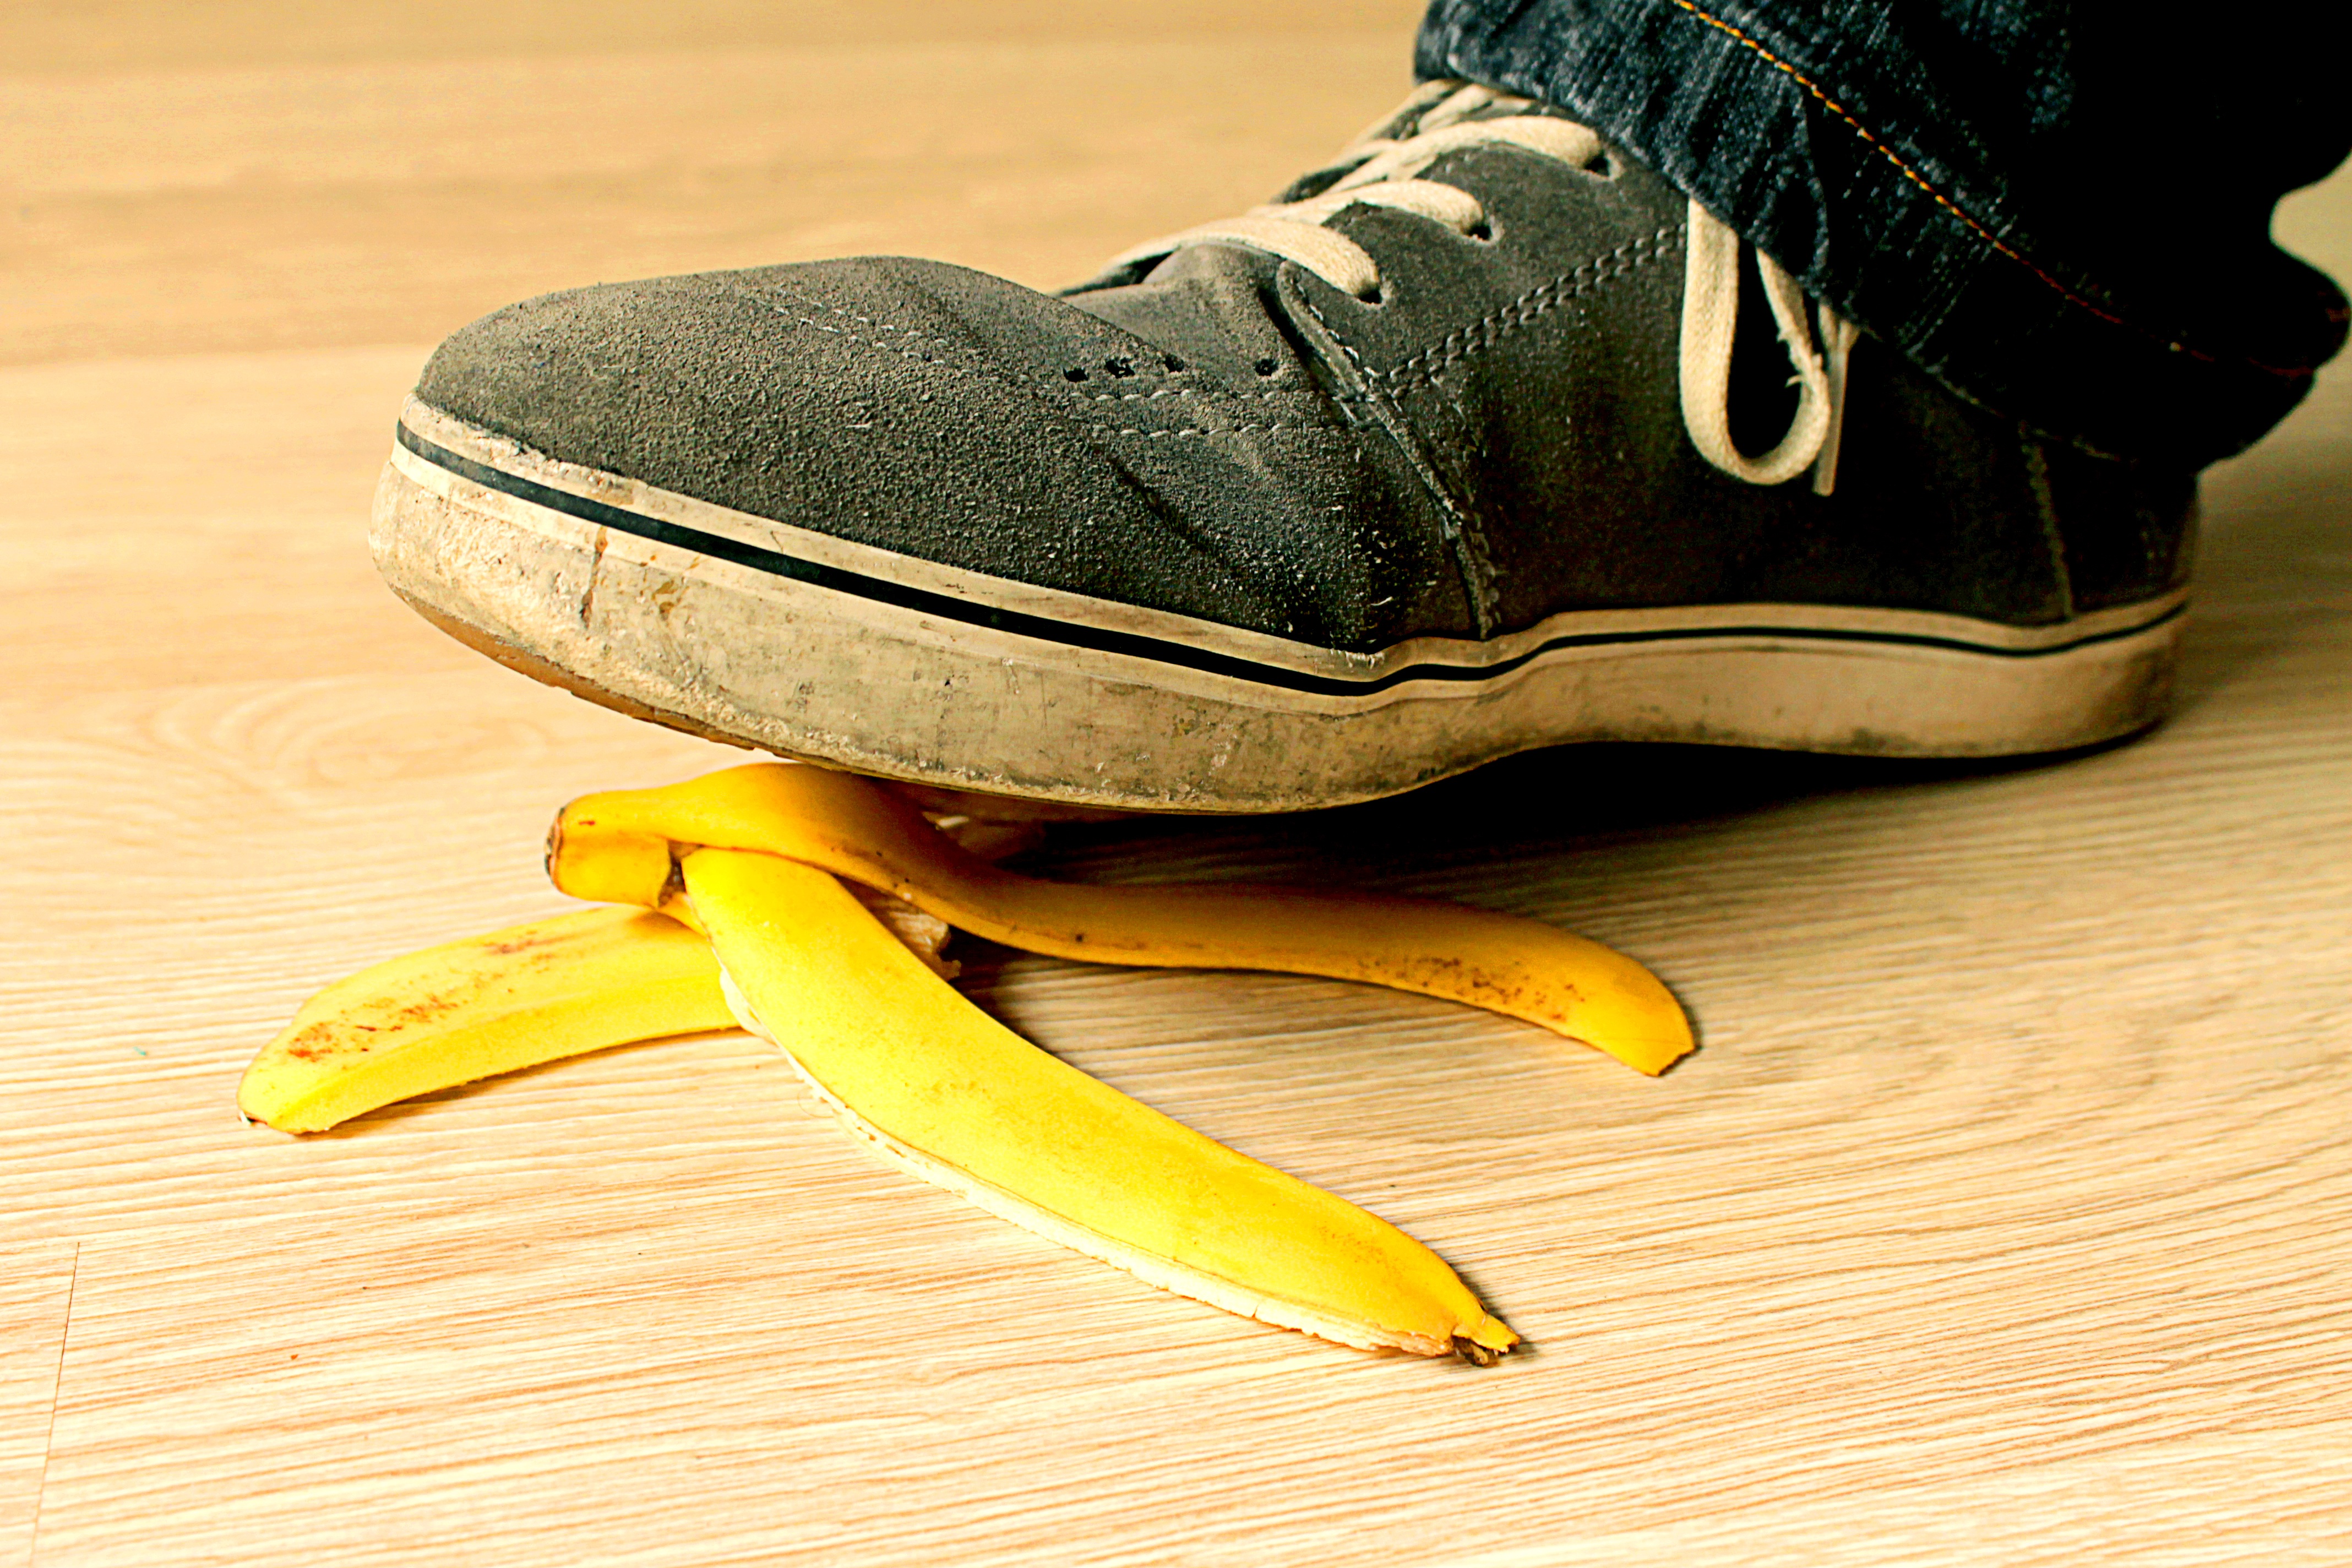
shoe, produce, yellow, footwear, danger, slip, banana peel, used shoes, hardwood floors, outdoor shoe